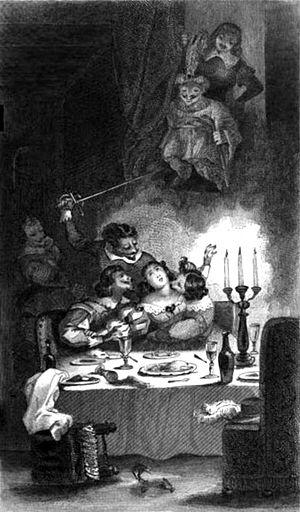
Le Diable boiteux est un roman d'Alain-René Lesage, publié en 1707.
Mémoires de Barry Lyndon est à la fois une autobiographie fictive et un roman picaresque, historique, satirique et d'aventures de l'écrivain britannique William Makepeace Thackeray. Cette œuvre s'inspire en grande partie de la vie d'un personnage réel, l'aventurier irlandais Andrew Robinson Stoney. Elle est publiée en onze épisodes successifs par le Fraser's Magazine de janvier à décembre 1844, puis rééditée à New York en 1852 par D. Appleton & Co. et à Londres par Bradbury & Evans en 1856, cette fois sous le titre The Memoirs of Barry Lyndon, Esq., By Himself, qu'a choisi l'éditeur et que Thackeray n'apprécie pas particulièrement.
L'intrigue de Histoire de Tom Jones, enfant trouvé, abrégé en Tom Jones, roman de Henry Fielding paru en 1749, est à la fois linéaire puisqu'elle prend les événements dès leur début et les conduit à leur dénouement, et complexe, car s'y mêlent des retours en arrière, des histoires intercalées et beaucoup de digressions. Il est parfois difficile d'y reconnaître la voix qui raconte l'histoire, celle du narrateur omniscient, ou celle de l'auteur qui le manipule, ou encore celle des personnages auxquels est, quoique rarement, donné l'occasion de prendre directement la parole, du moins pour un bref instant, car Fielding a tôt fait de reprendre le fil du discours pour remettre les choses au point et se livrer à un petit jeu d'aparté avec le lecteur.
L'Histoire de Tom Jones, enfant trouvé, abrégé en Tom Jones, est un roman de Henry Fielding, publié par l'éditeur londonien Andrew Millar en 1749. Commencé en 1746 et terminé en 1748, c'est un livre ambitieux qui doit en partie son inspiration à la vie de son auteur, ne serait-ce que par le portrait de l'héroïne censé être à l'image de sa première épouse Charlotte Craddock, décédée en 1744. Très critiqué à sa parution, il devient vite un immense succès populaire qui ne s'est jamais démenti et il est souvent cité parmi les dix plus grands romans de la littérature universelle : en 1955, Somerset Maugham le place en première position dans son essai Dix romans et leurs auteurs. Dès 1750, Pierre-Antoine de La Place en donne une version française libre qui aurait inspiré Voltaire pour Candide. En 1765, André Philidor en fait un opéra qui se maintient au répertoire : c'est dire la rapidité de son rayonnement, même au-delà de la Grande-Bretagne.